George Beban

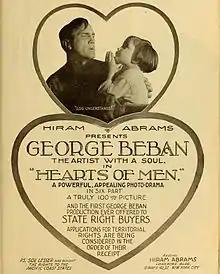
"Hearts of Men " (1919)

Beban's second feature, also released in 1915, was "The Alien", a film version of his long-running play, "The Sign of the Rose". In the decade after the release of "The Italian" and "The Alien", Beban played the leading role in a number of Hollywood motion pictures, including "Lost in Transit", "The Land of the Free", "Jules of the Strong Heart", "One More American", "Hearts of Men", "The Greatest Love of All", "One in a Million", and "The Loves of Ricardo".